Judith Wright

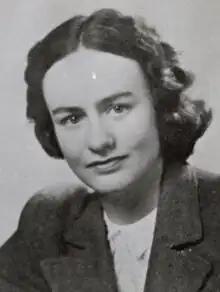

Judith Arundell Wright (31 May 191525 June 2000) was an Australian poet, environmentalist and campaigner for Aboriginal land rights. She was a recipient of the Christopher Brennan Award and nominated for the Nobel Prize in Literature in 1964, 1965 and 1967.